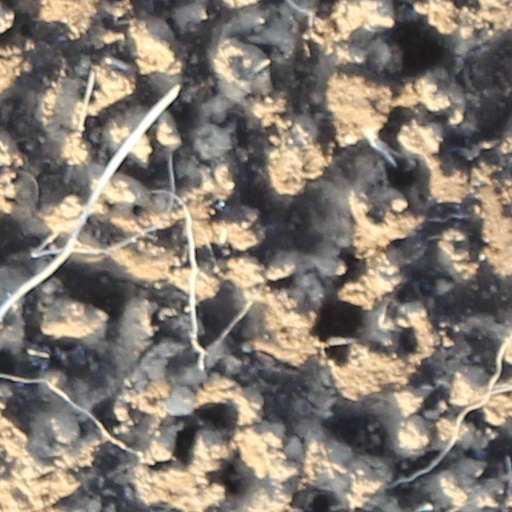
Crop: wheat